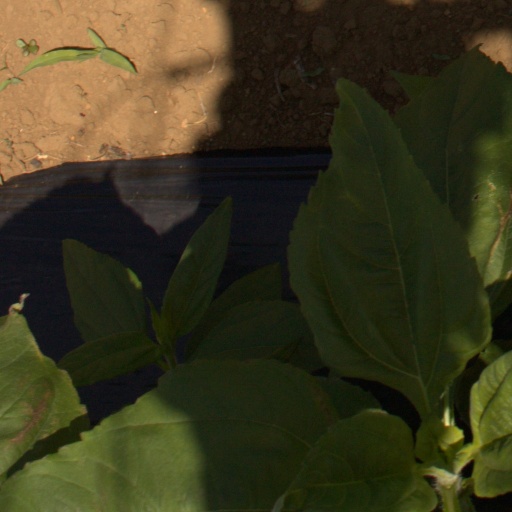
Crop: Jerusalem artichoke